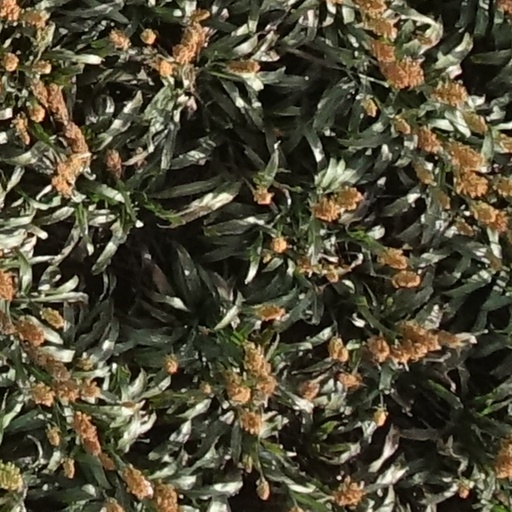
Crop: sorghum